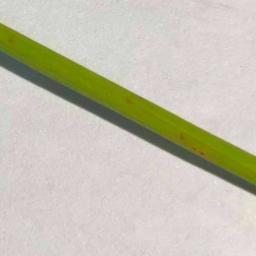
Label: Rice___Brown_Spot